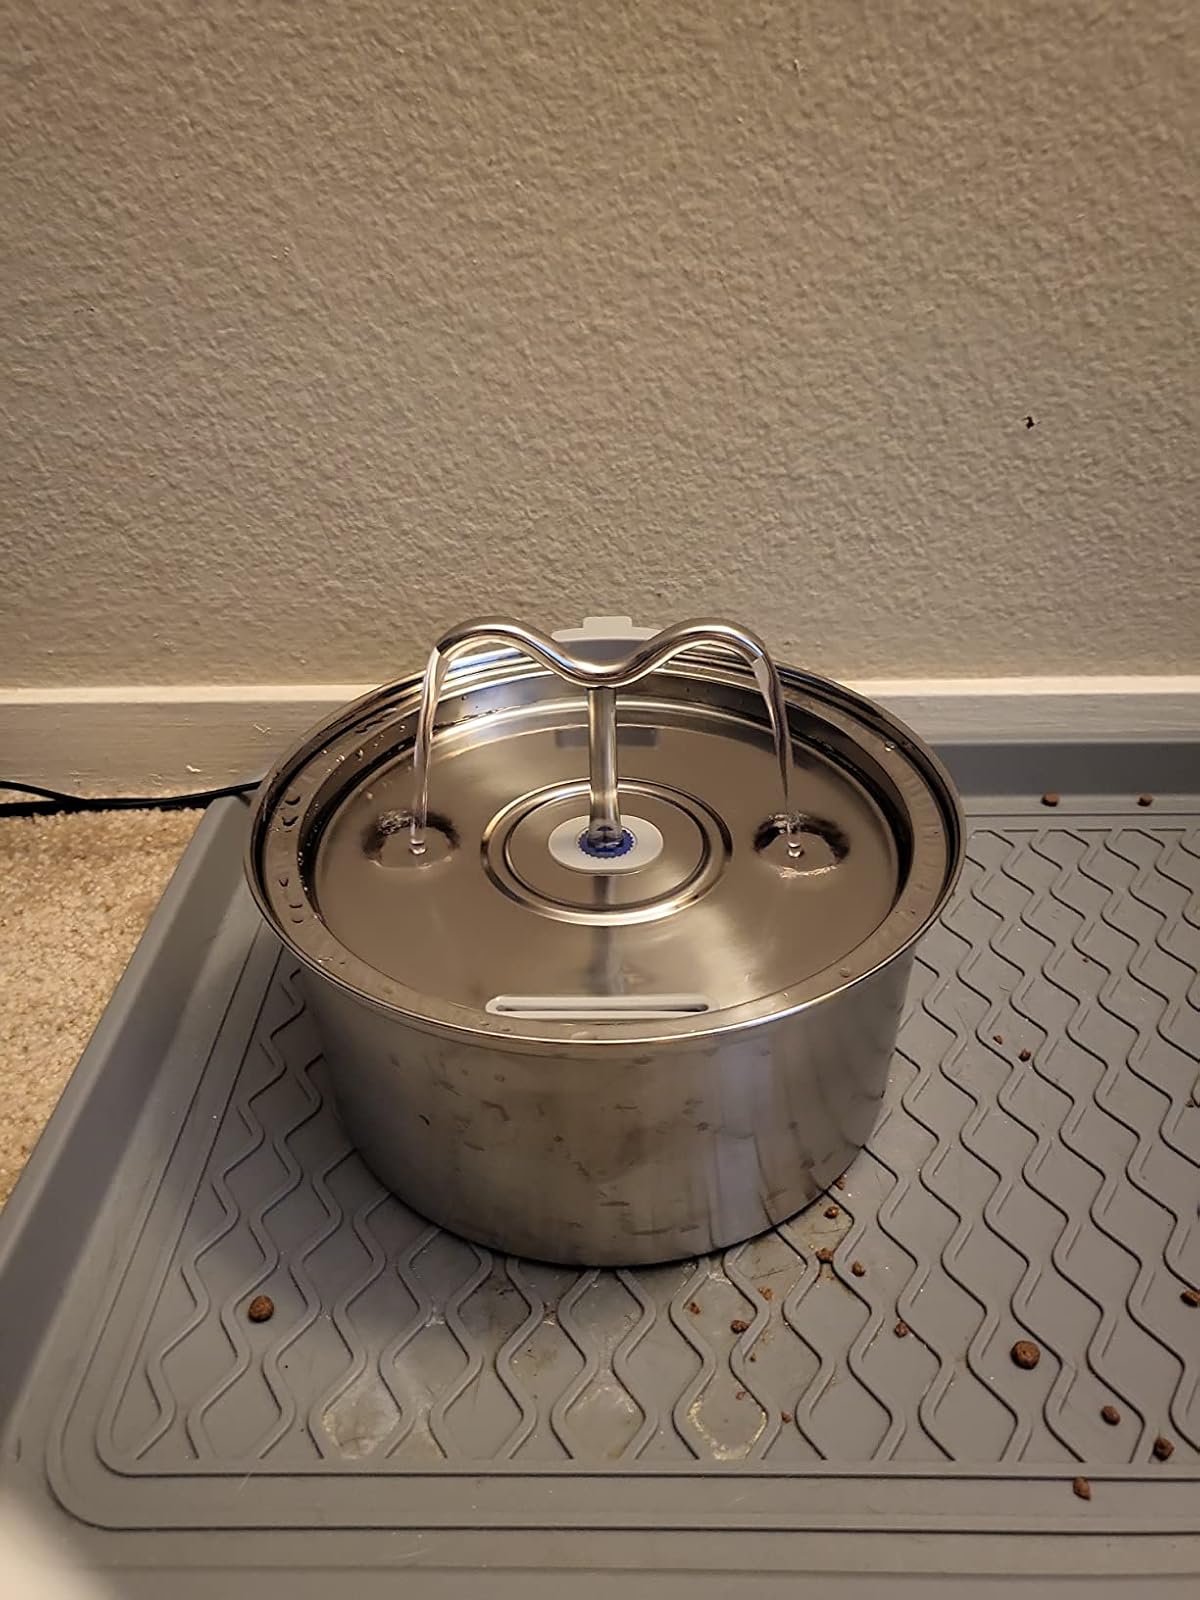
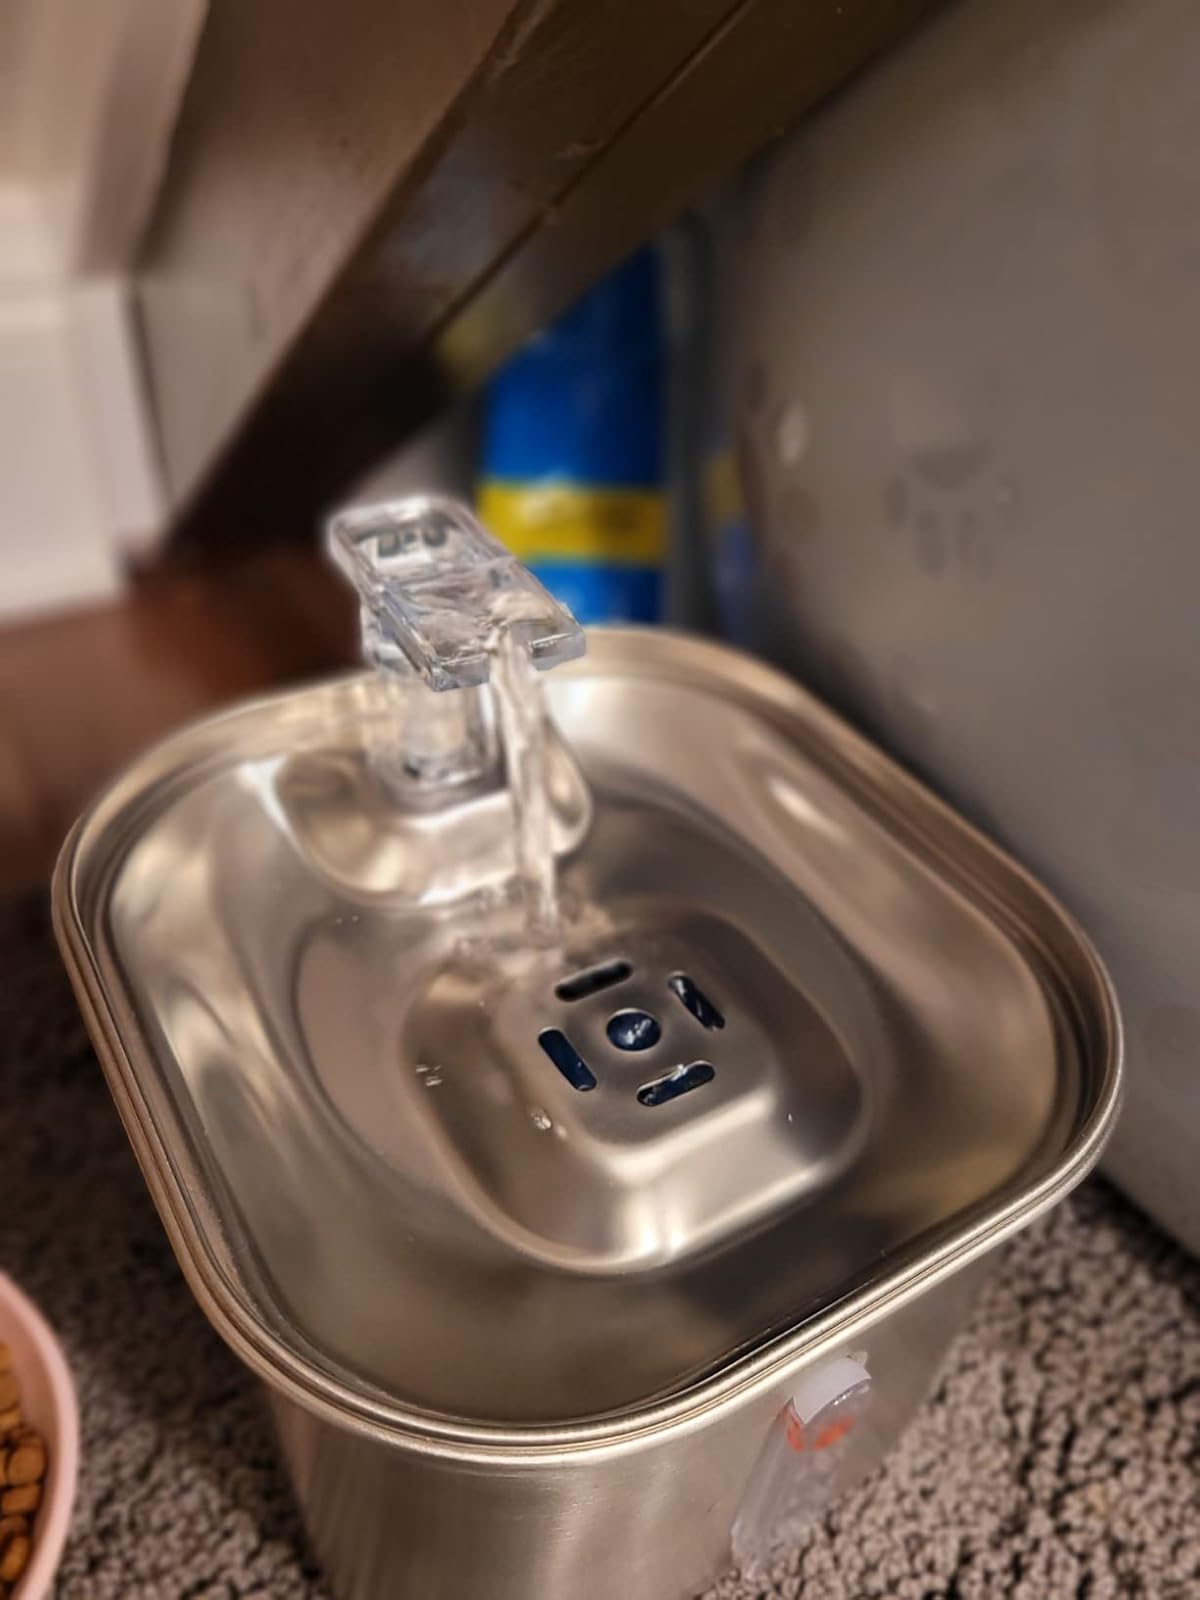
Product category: items_bowl
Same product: no